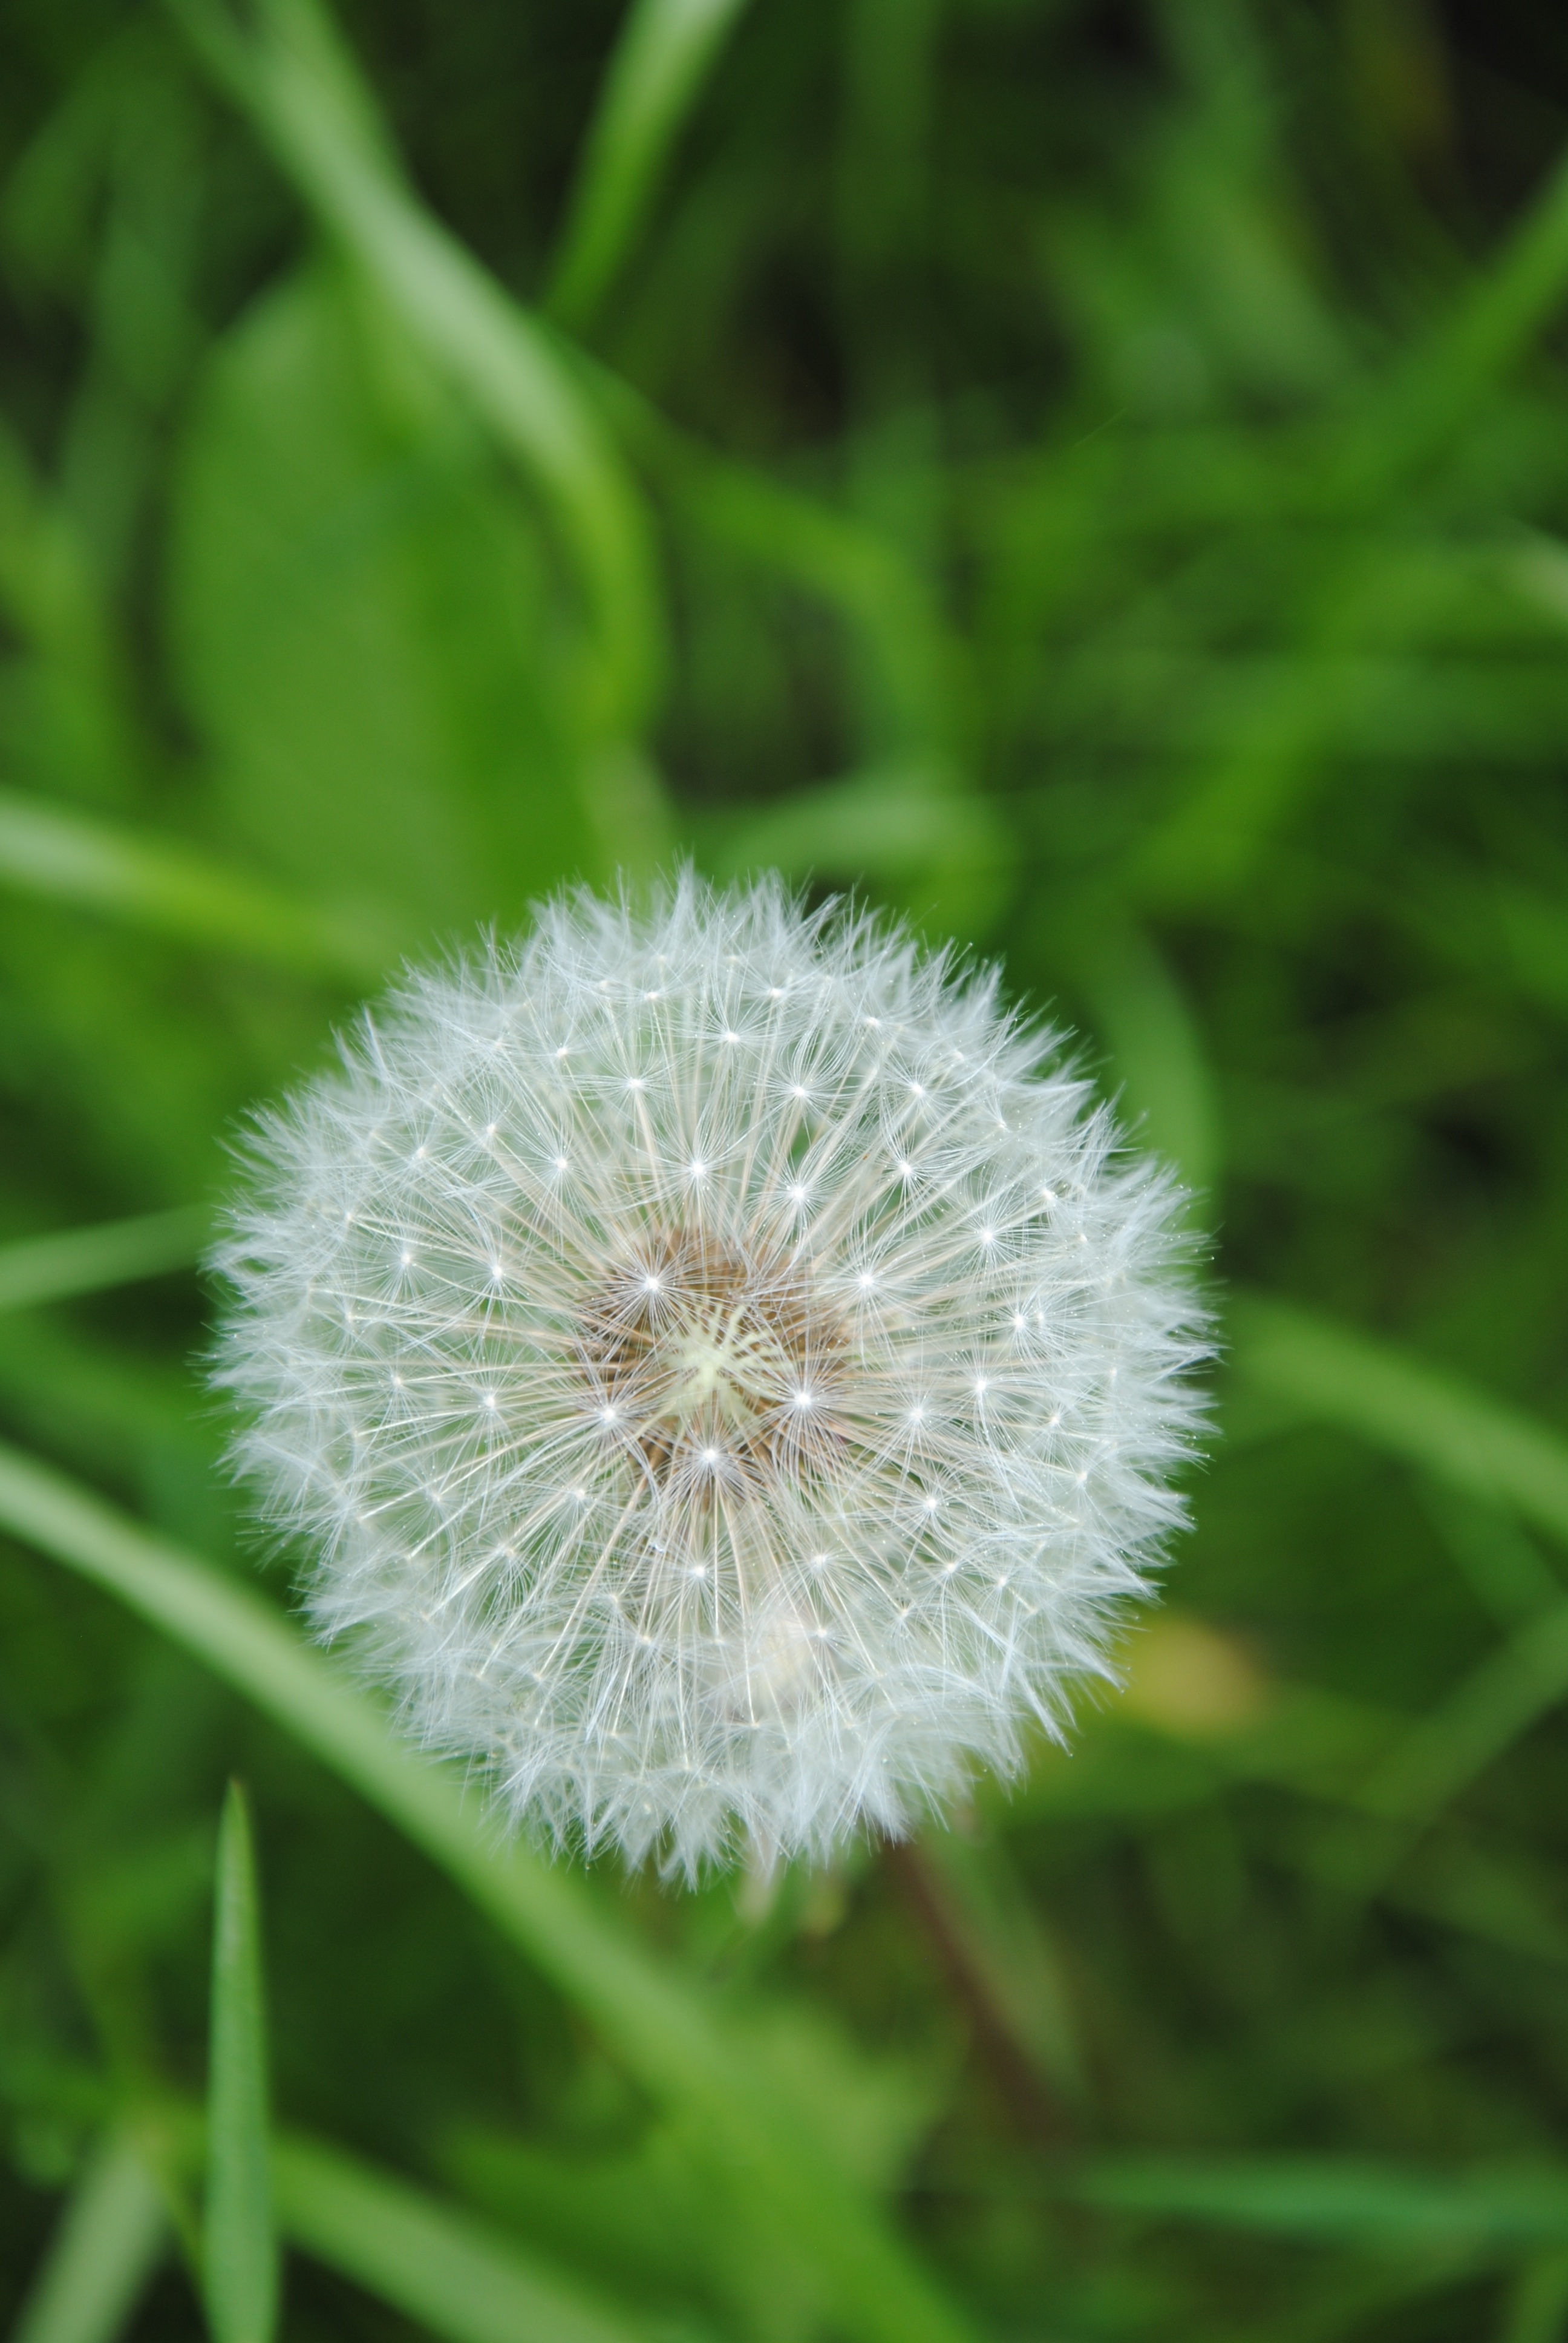
nature, grass, plant, meadow, dandelion, flower, petal, spring, green, botany, close, flora, wildflower, close up, relaxation, macro photography, flowering plant, daisy family, plant stem, land plant